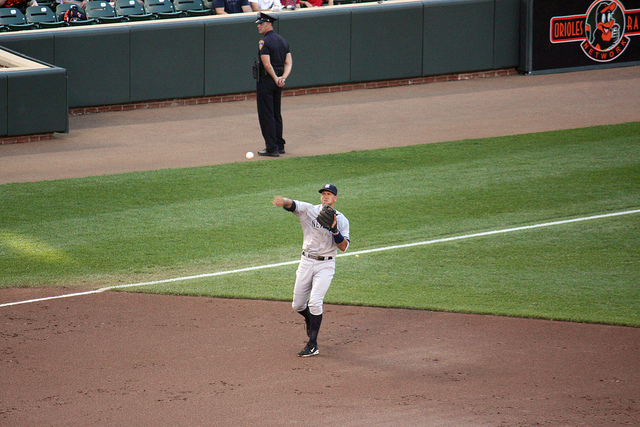
cầu thủ bóng chày đang ném bóng về phía trước trong trận đấu